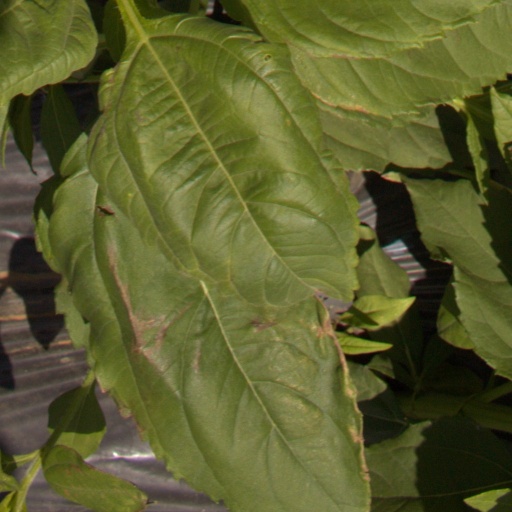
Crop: Jerusalem artichoke